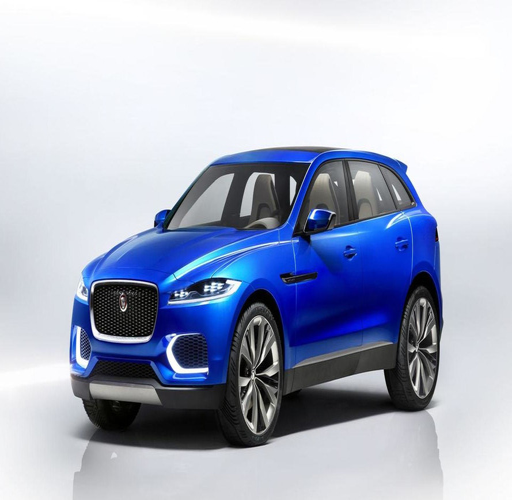
pace reportedly coming could be based on automobile model